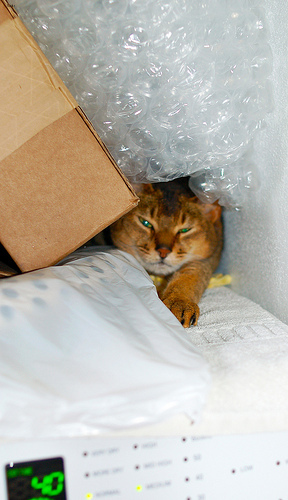
Breed: abyssinian